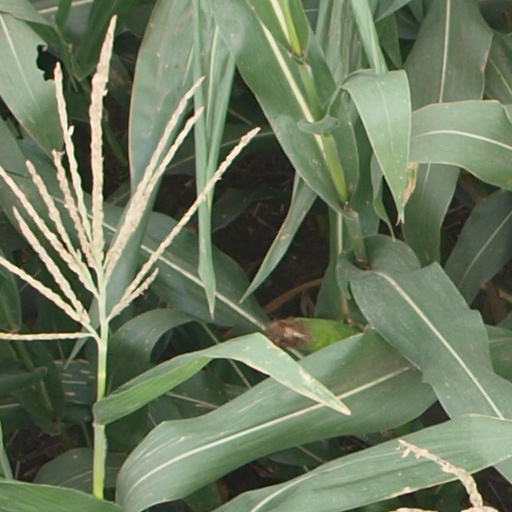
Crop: maize; corn